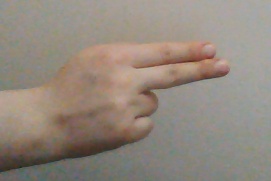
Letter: ain